Dutch-language literature

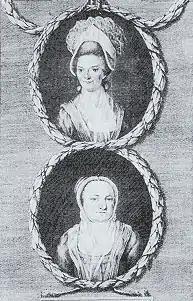
Betje Wolff (top) and Aagje Deken

The playwrights of the time followed the French model of Corneille and others, led by Andries Pels (d. 1681). A well-known poet of this period was Jan Luyken (1649–1712). A writer who revived especially an interest in literature was Justus van Effen (1684–1735). He was born at Utrecht and was influenced by Huguenot émigrés who had fled for the Republic after the revocation of the Edict of Nantes in 1685. Van Effen wrote in French for a great part of his literary career but, influenced by a visit to London where the "Tatler" and "Spectator" were on the rise, from 1731 began to publish his "Hollandsche Spectator" ("Dutch Spectator") magazine, which his death in 1735 soon brought to a close. Still, what he composed during the last four years of his life is considered by many to constitute the most valuable legacy to Dutch literature that the middle of the 18th century left behind.